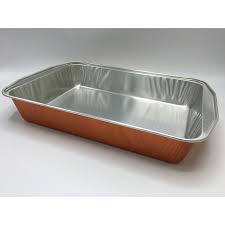
Waste category: metal